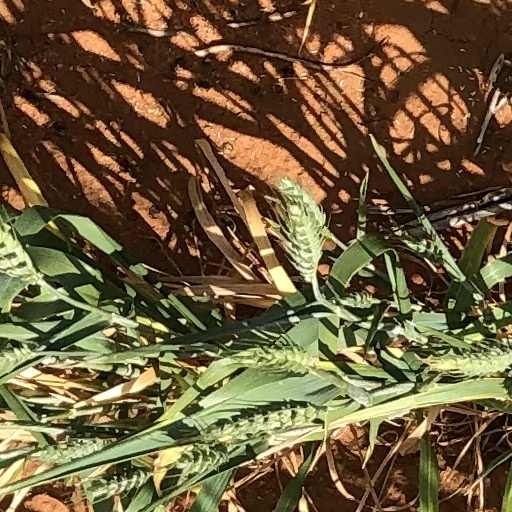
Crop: wheat